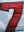
Number: 7